Greater Manchester bus route 135

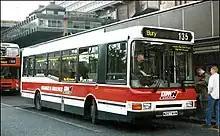
GM Buses North Northern Counties Paladin bodied Volvo B6LE at Piccadilly Gardens bus station in 1996

Route 135 can trace its origins back to route 35, which was operated jointly by the Manchester Corporation, the Bury Corporations, and Salford City Transport. The route gained its current numbering when ran by Greater Manchester Transport, and the original 35 number was later inherited by a new route operating between Piccadilly Gardens and Bryn Station.